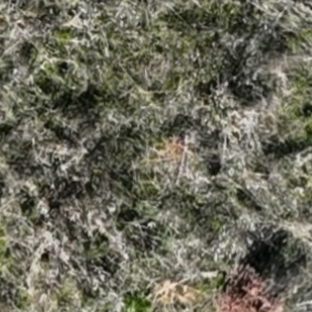
Month: october